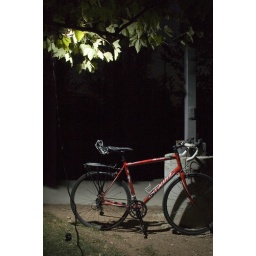
The setup of the Allez shot. A SB-28DX in a tree, bike proped against a street light